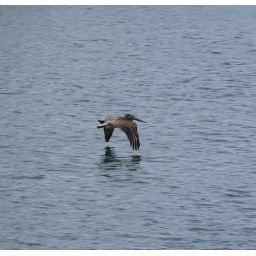
Really liked how this bird is right above the water flying. Great detail as well.